1989 Tamil Nadu Legislative Assembly election

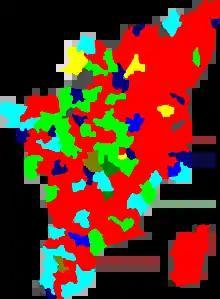
Election map of results based on parties. Colours are based on the results table on the left

The split in the AIADMK and the Congress contesting alone split the opposition votes, while the DMK retained its vote bank and won a comfortable majority. VN Janaki, contesting from Andipatti, lost to DMK's P. Asayan by less than a 5000 vote margin, in a four-way contest between AIADMK (Janaki), AIADMK (Jayalalithaa), Congress, and DMK.